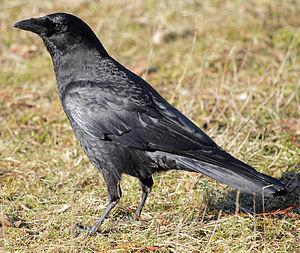
Cette liste des oiseaux au Canada provient de Bird Checklists of the World en date du mois de juillet 2018.